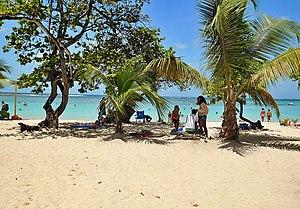
Plage municipale de Saint anne en Guadeloupe.